HMS Thames (1758)

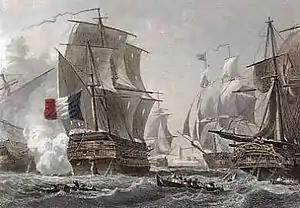
"Fine deed of arms by Captain Troude", Antoine Léon Morel-Fatio. "Thames" is in the right foreground.

On 8 June 1796 "Tamise" was cruising with the in the approaches to the Channel when they encountered the British frigates, and , which chased the two French frigates. "Unicorn" captured "Tribune", and "Santa Margarita" captured "Tamise" at the action of 8 June 1796. The Royal Navy reinstated "Tamise" under her old name as HMS "Thames".